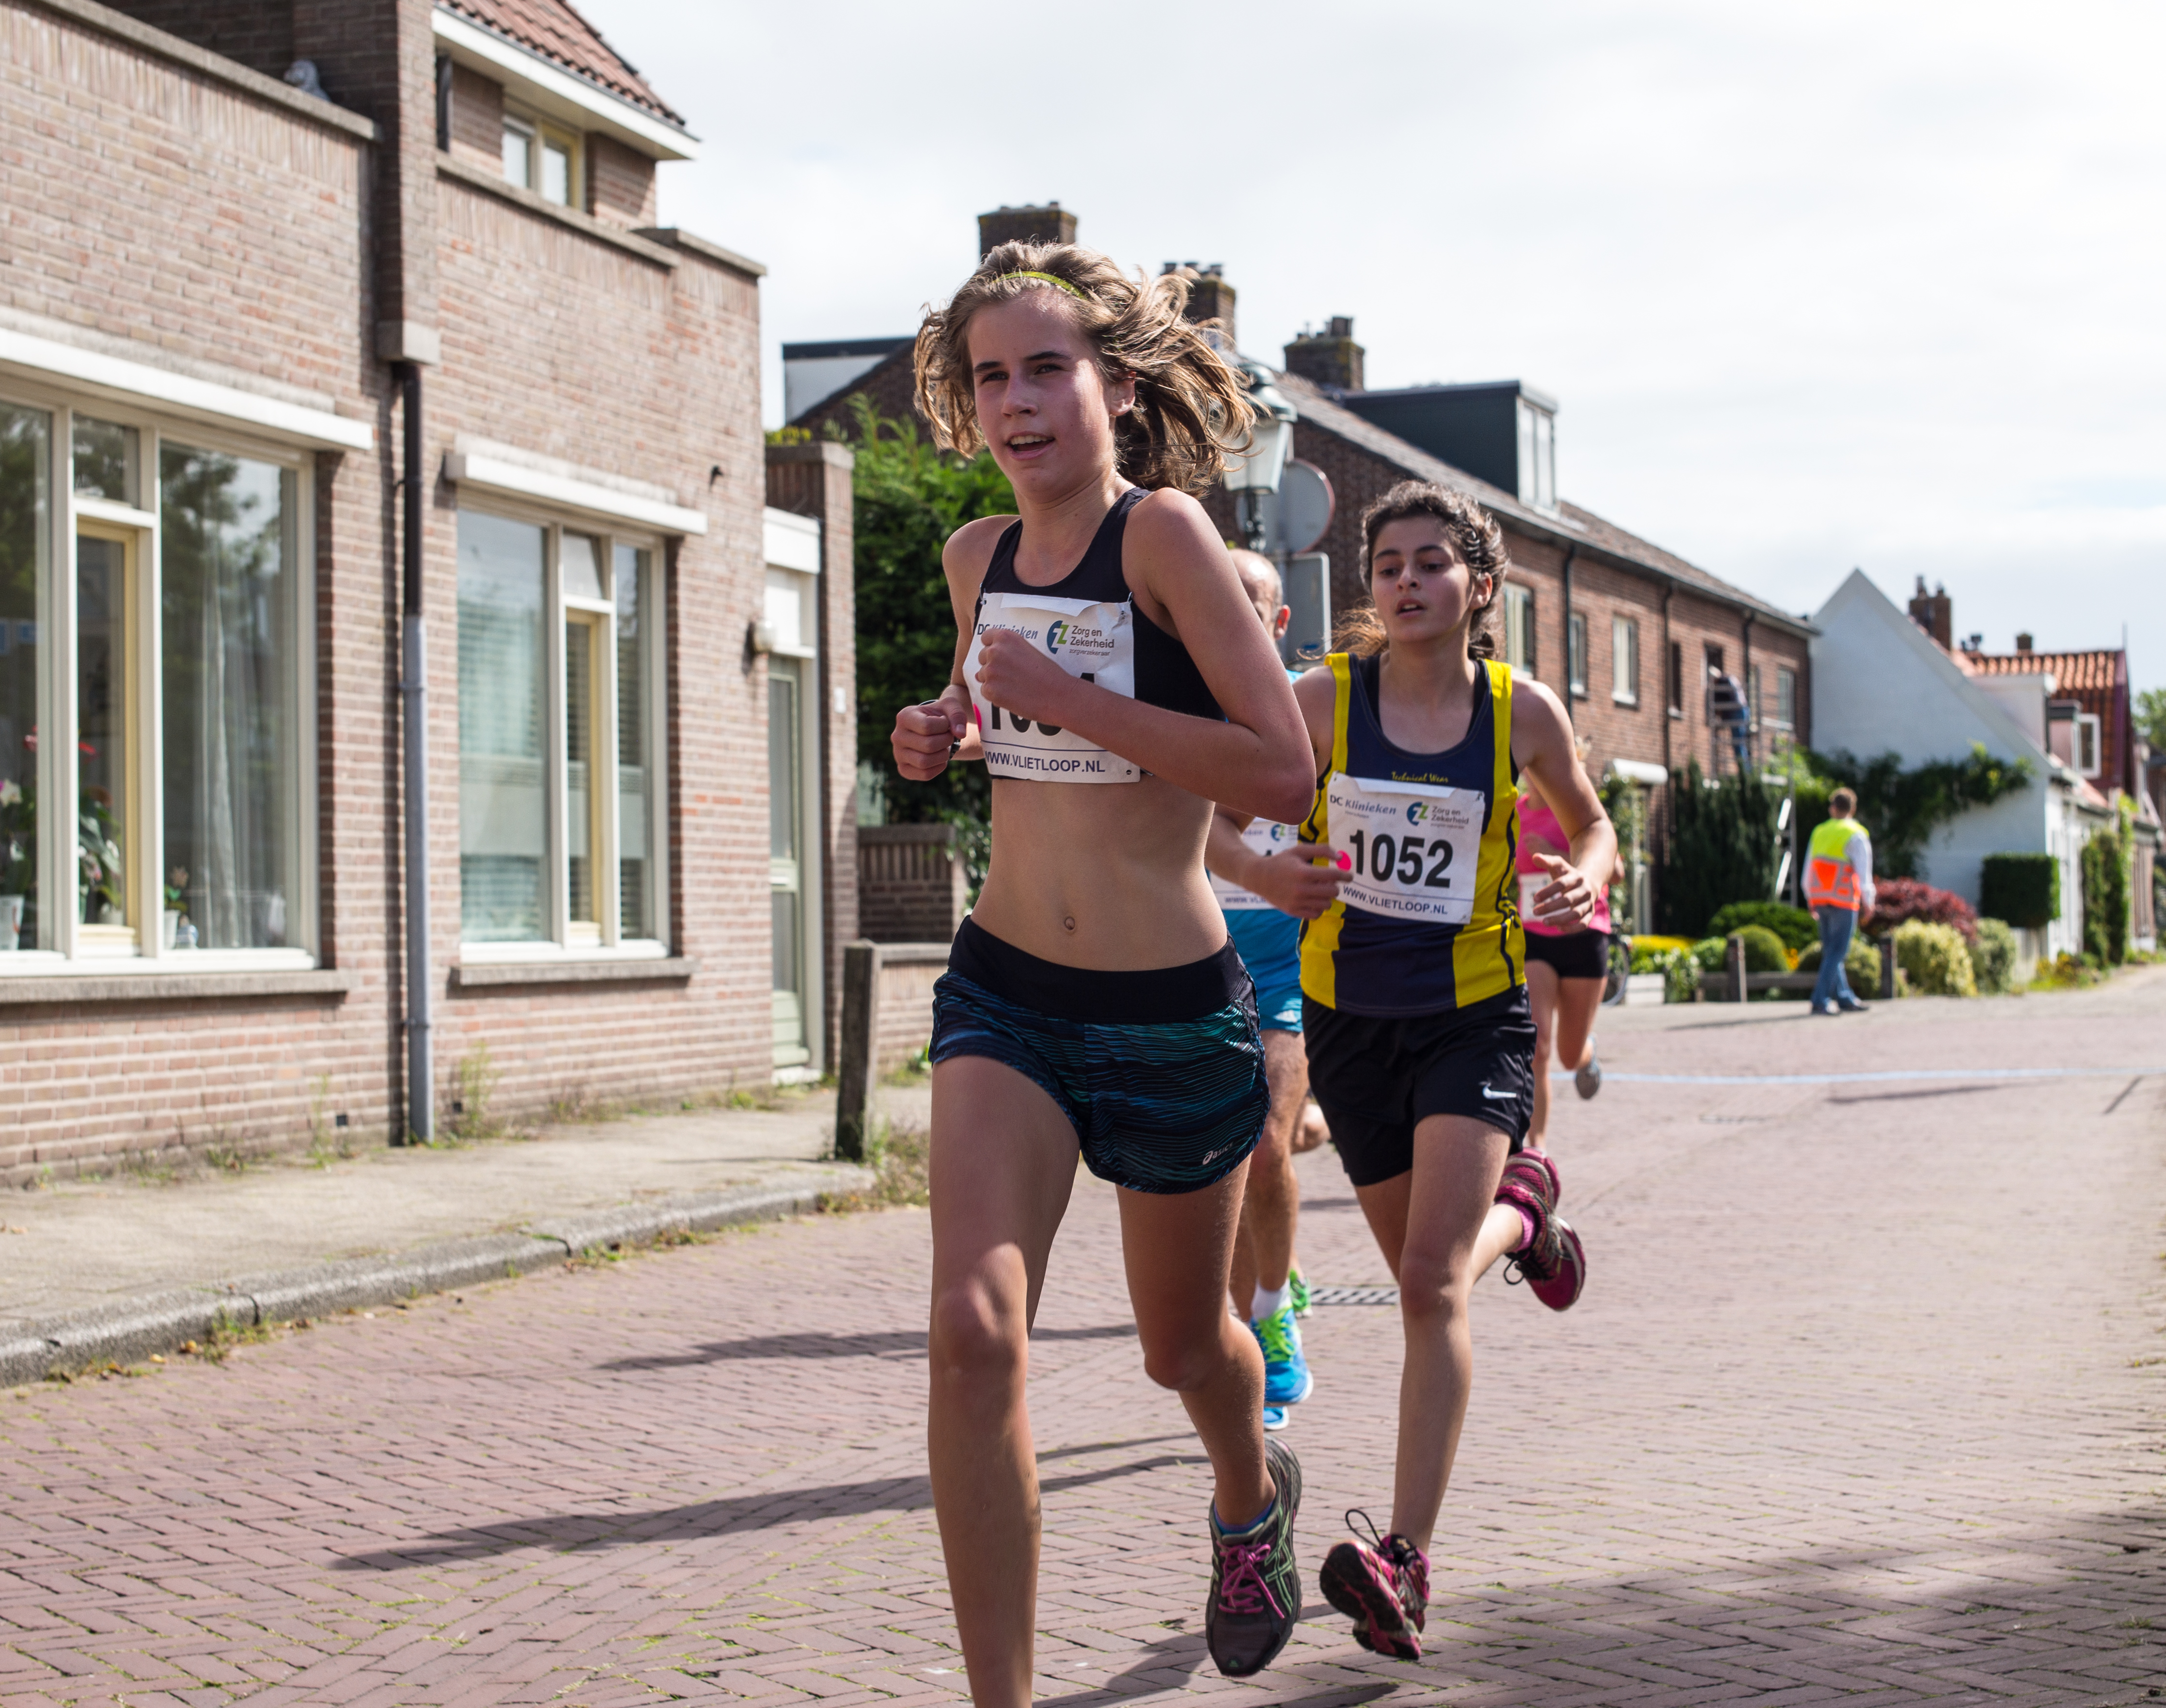
person, sport, running, run, country, recreation, europe, high, jogging, runner, cross, race, competition, holland, hague, netherlands, girls, marathon, m, american, sports, dutch, boys, 50, school, runners, endurance, leica, 240, summilux, varsity, athletics, loopen, physical exercise, outdoor recreation, human action, individual sports, endurance sports, ultramarathon, duathlon, track and field athletics, long distance running, half marathon, racewalking